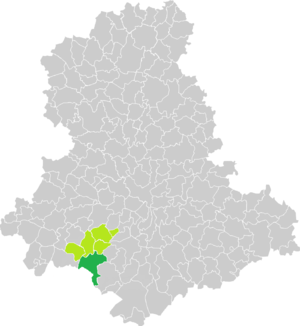
Carte de situation de la commune de Bussière-Galant (en vert foncé) dans le canton de Châlus (en vert clair) sur une carte des communes de la Haute-Vienne